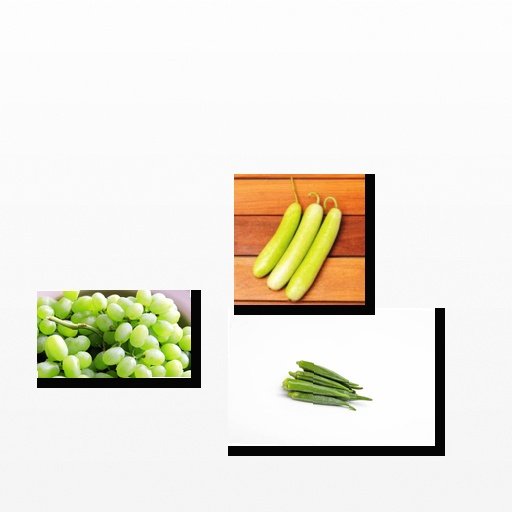
Food items: grapes, okra, bottle_gourd